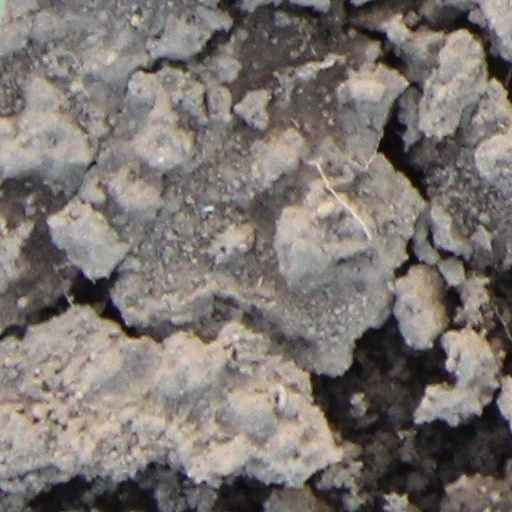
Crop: wheat